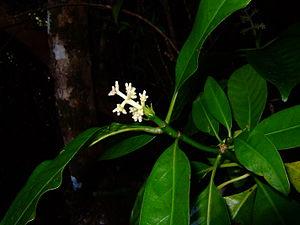
photo prise à Mafate (canalisation Augustave) ile de la Réunion